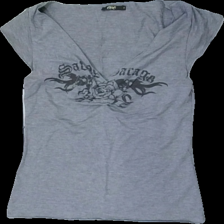
View: front
Type: T-shirt
Category: Ladies
Brand: Not in the list
Brand text on label: eve
Colors: Grey, Green
Material: 62% polyester, 33% viscose, 5% elastane
Pattern: Other
Cut: Regular, V-collar
Size: S
Season: All
Price range: 50-100
Recommended usage: Reuse